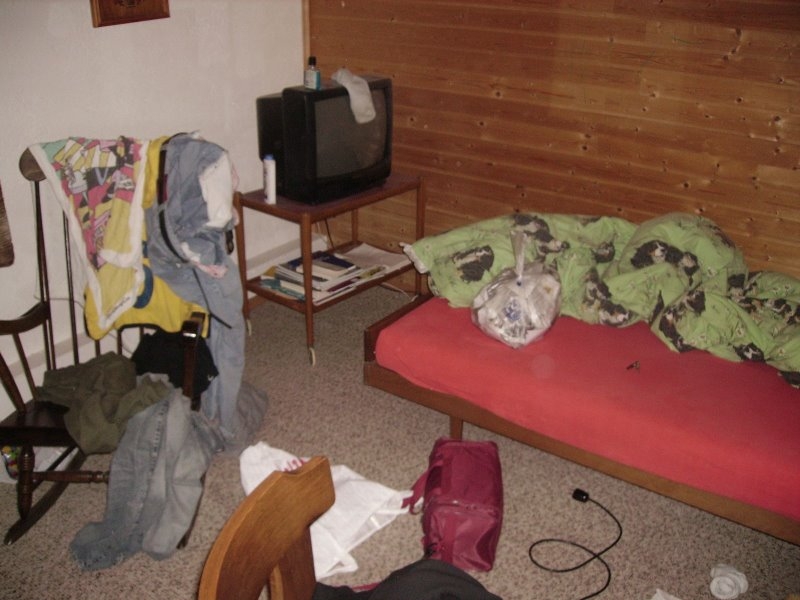
Room type: bedroom